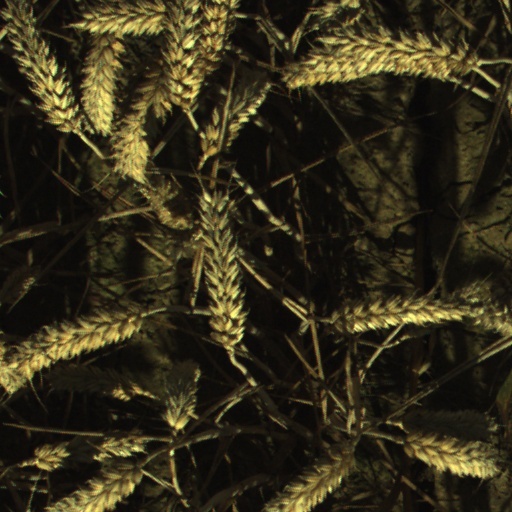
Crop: wheat